Tumba Madžari

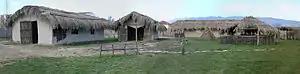
Reconstruction of a neolithic village at the archaeological site at Tumba Madzari

Tumba is a Neolithic settlement located in the north-eastern part of Skopje, North Macedonia and it is the most significant Neolithic settlement in Skopje valley. It was discovered in 1961/2 in the course of the archaeological trial excavations related to the construction of the motorway.